Hadsund Church

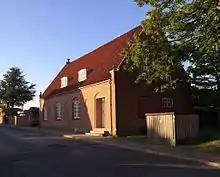
Hadsund parsonage in 2014

In 2014, demolition of the parsonage was proposed due to of extensive mold inside the building. Because of its historical and architectural significance the Municipality of Mariagerfjord lobbied to conserve the building. In April 2015, the municipality gave the church permission to demolish the building, and by August the site had been leveled.